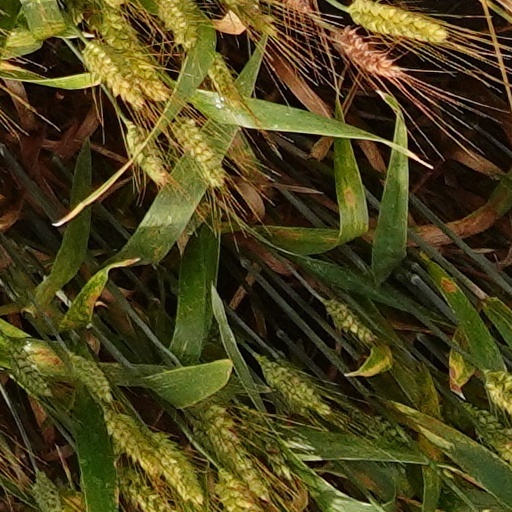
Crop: wheat